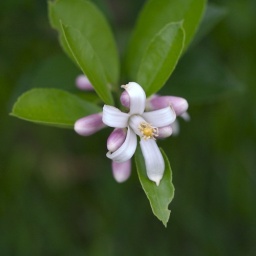
Taken in my backyard. I have a lemon tree as well.